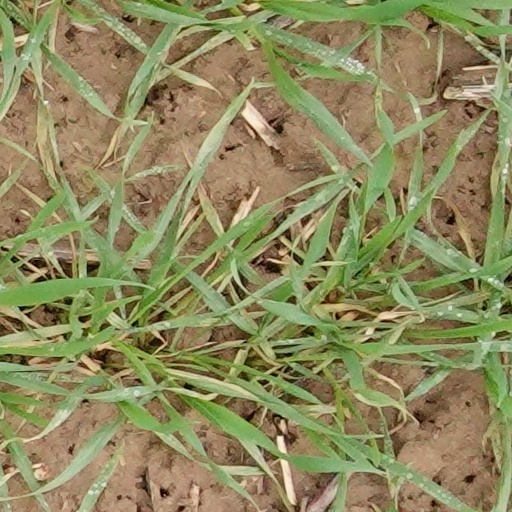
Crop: wheat